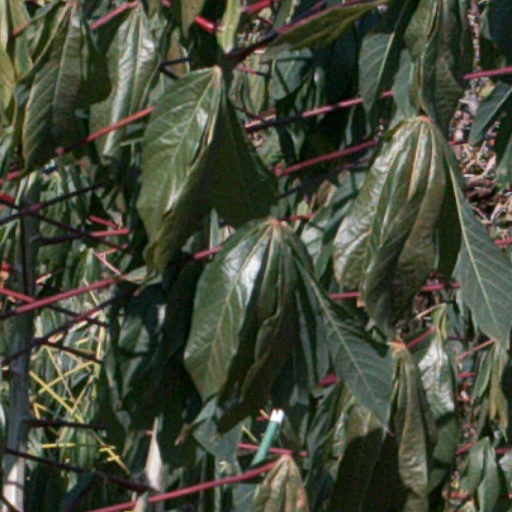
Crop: cassava